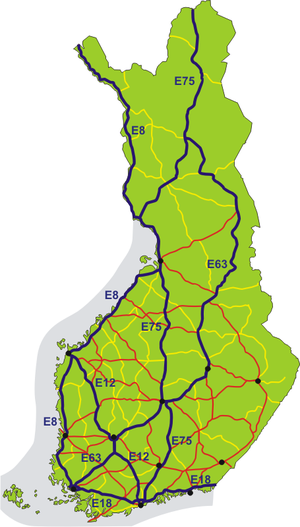
Les routes nationales de Finlande sont les artères routières majeures de la Finlande.